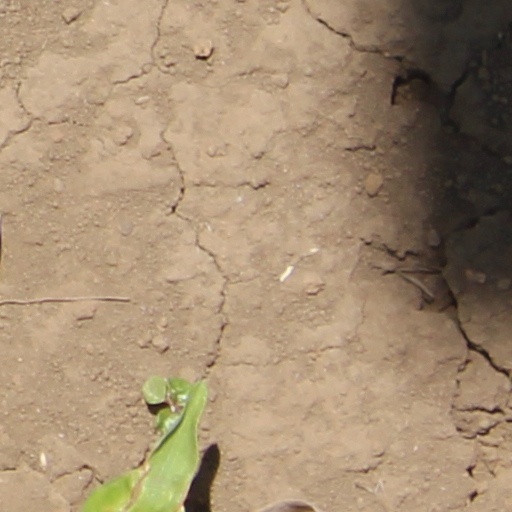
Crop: wheat